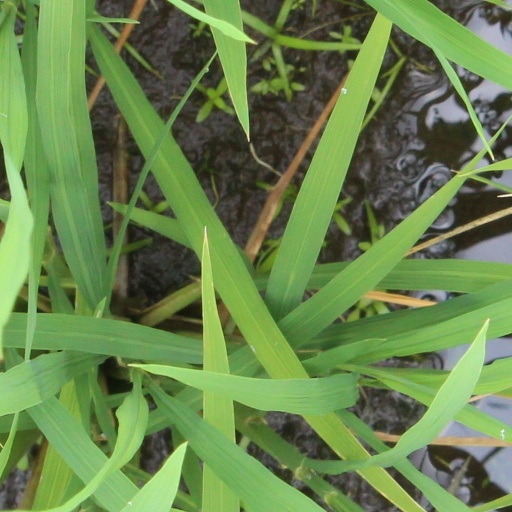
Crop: rice